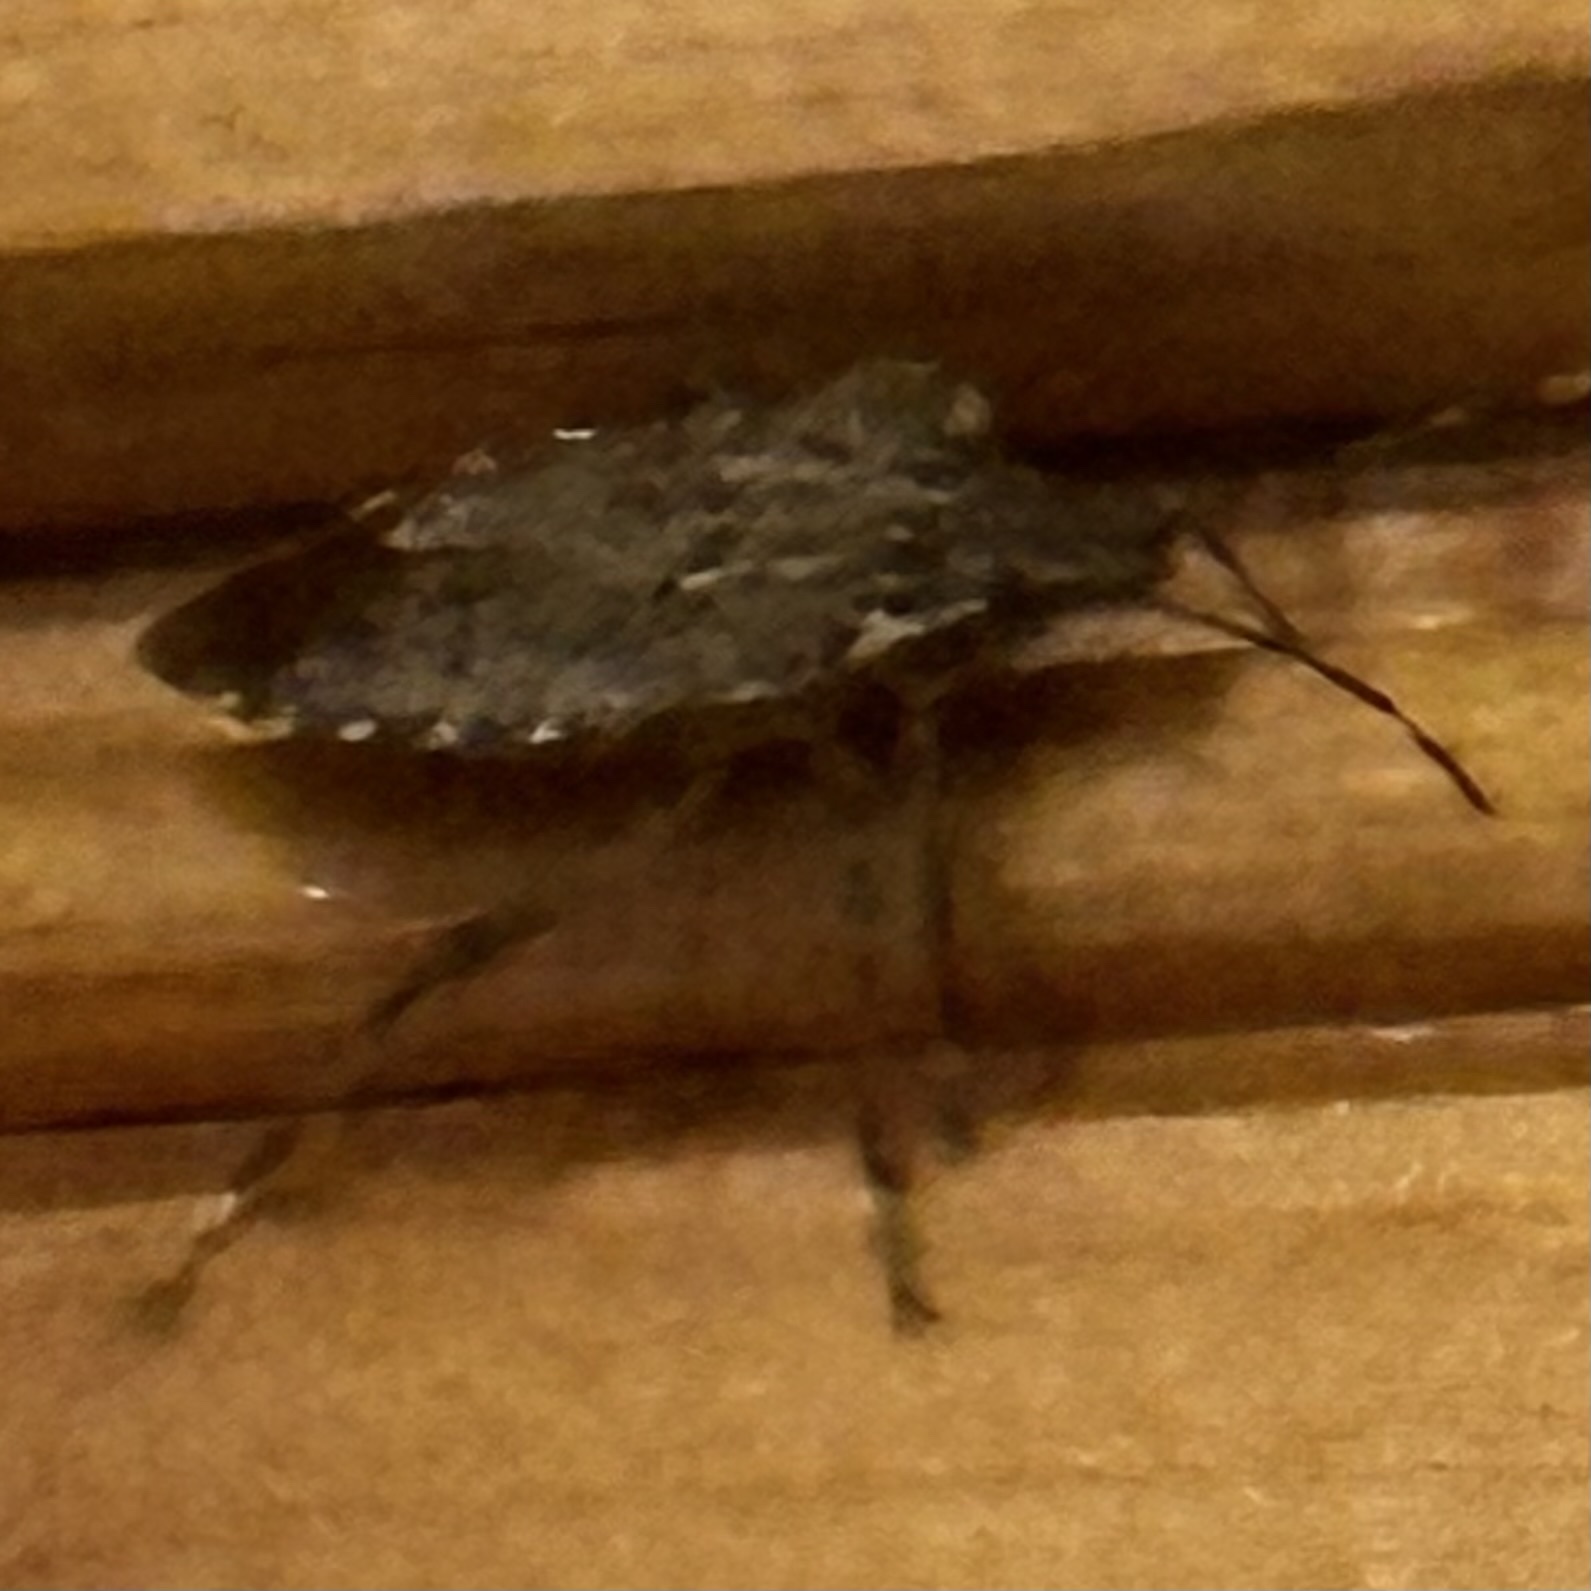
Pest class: stink_bug